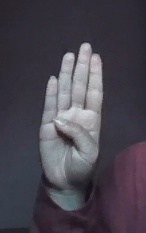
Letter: kaaf